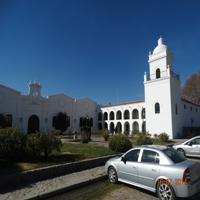
Weather: sun or clear